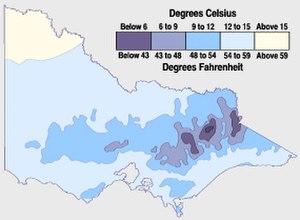
Victoria est un État fédéré australien situé dans le Sud-Est de l'île principale de l'Australie.